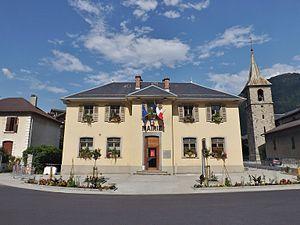
Vue de la mairie et du clocher de l'église de la commune de La Chambre, dans la vallée de la Maurienne, en Savoie.
La Chambre est une commune française située dans le département de la Savoie, en région Auvergne-Rhône-Alpes.